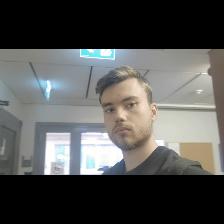
Label: Human